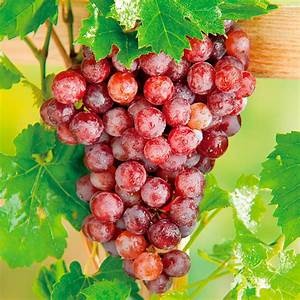
Label: grape